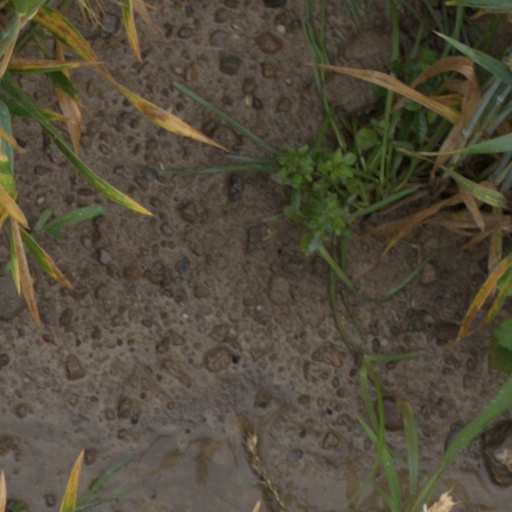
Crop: wheat